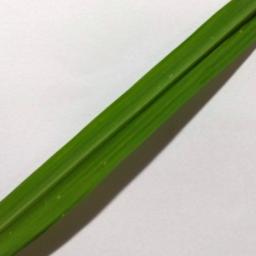
Label: Rice___Healthy